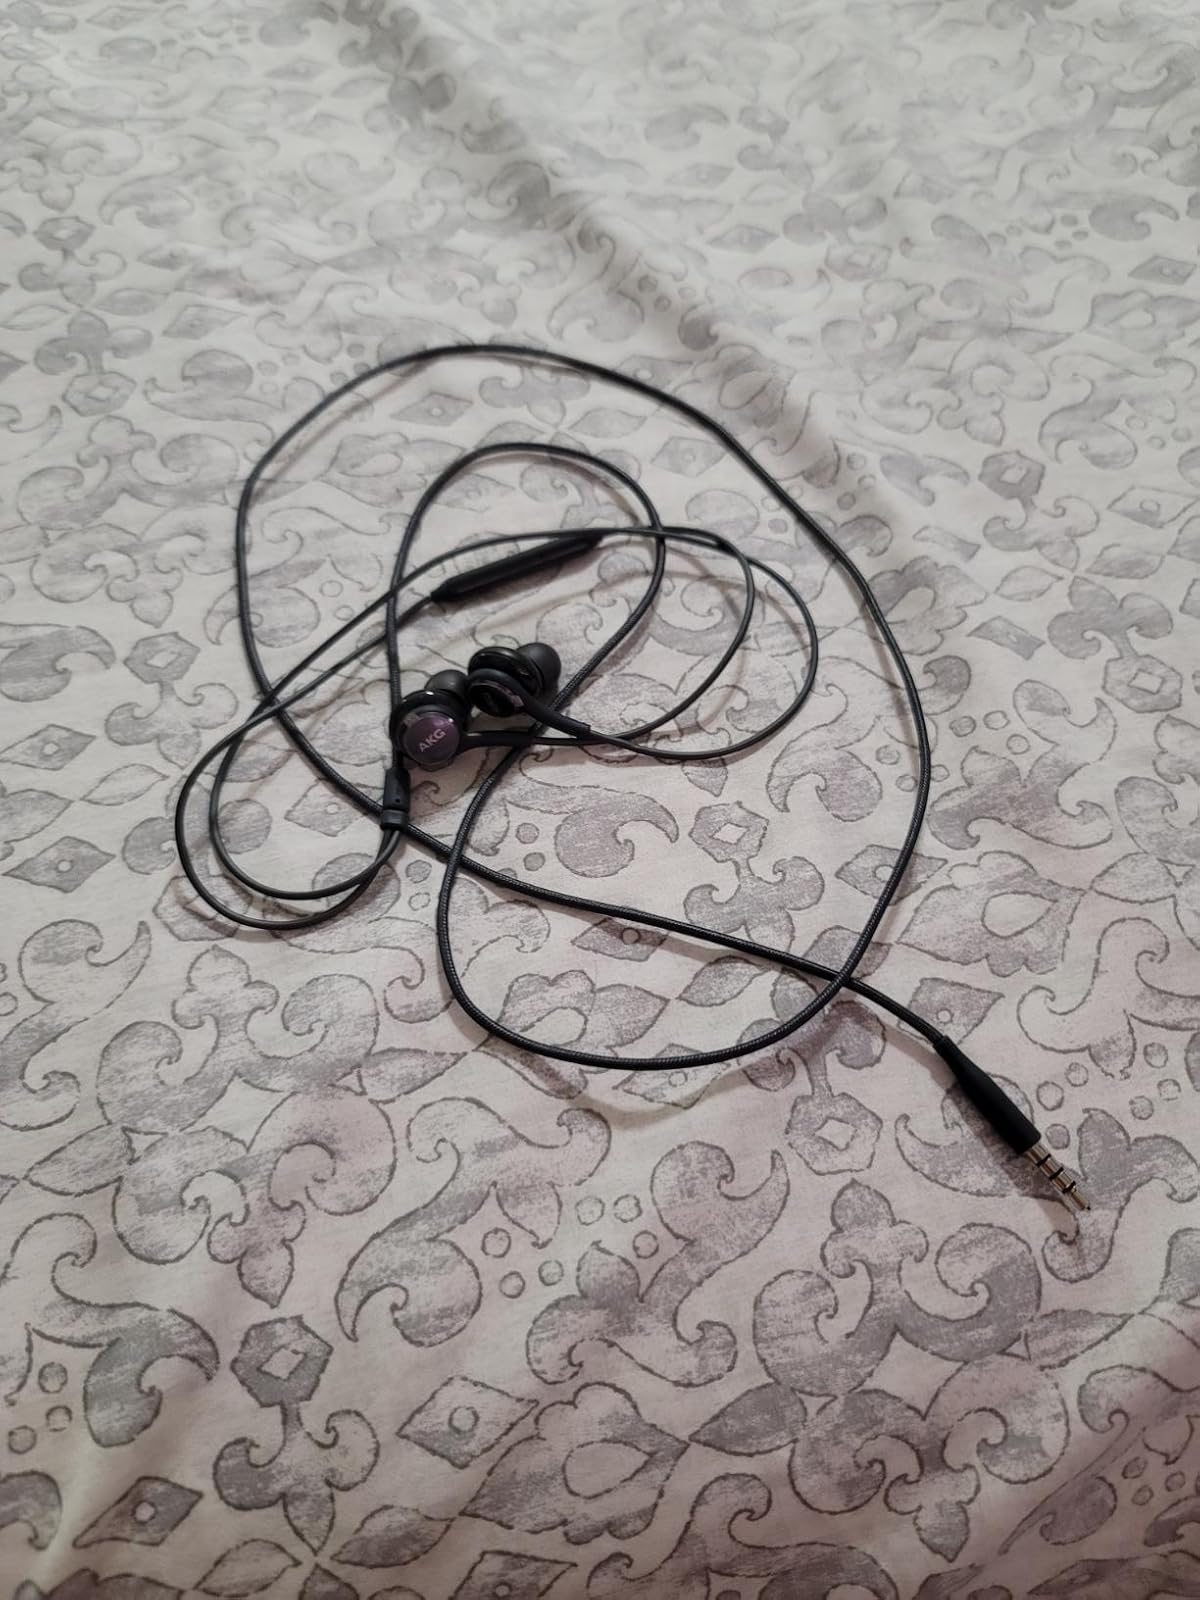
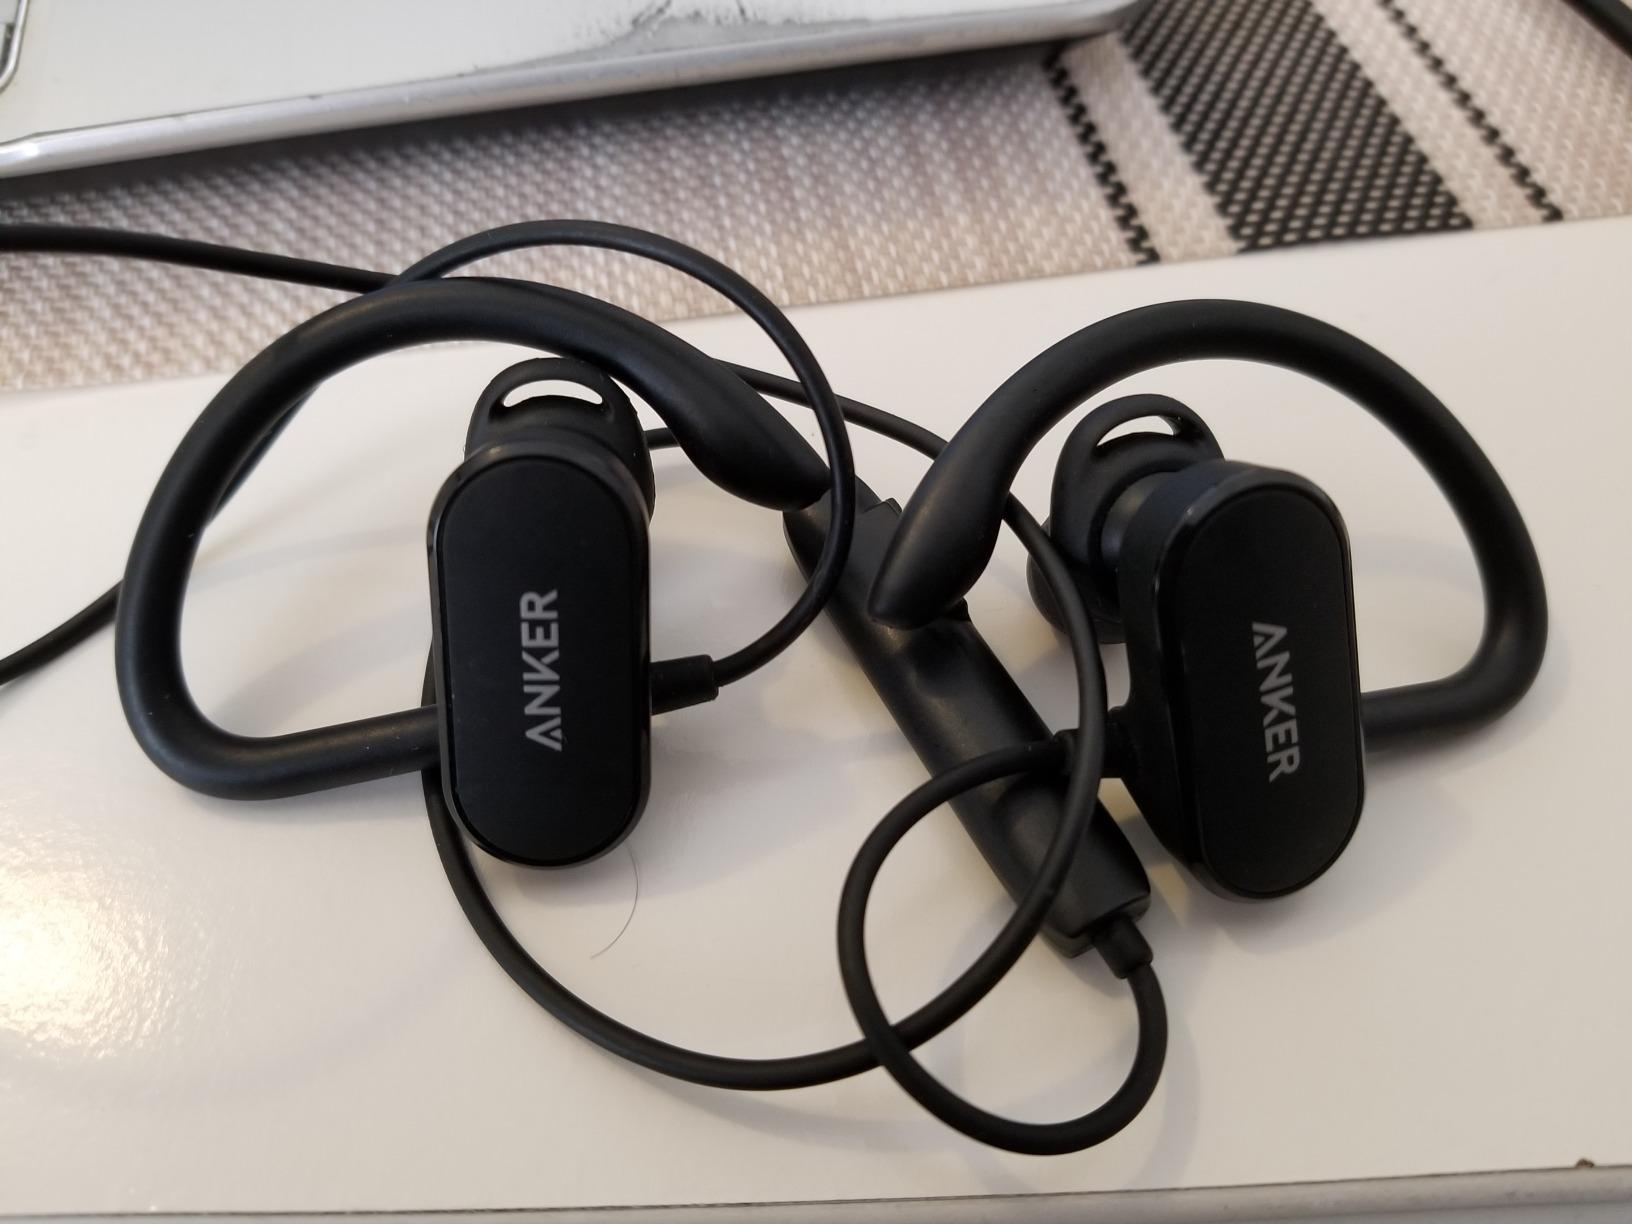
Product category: headphones
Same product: no